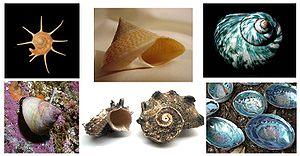
Les Vetigastropoda ou Vetigastéropodes sont un ordre des Archaeogastropoda ou, selon les malacologistes, un clade de mollusques de la classe des gastéropodes.